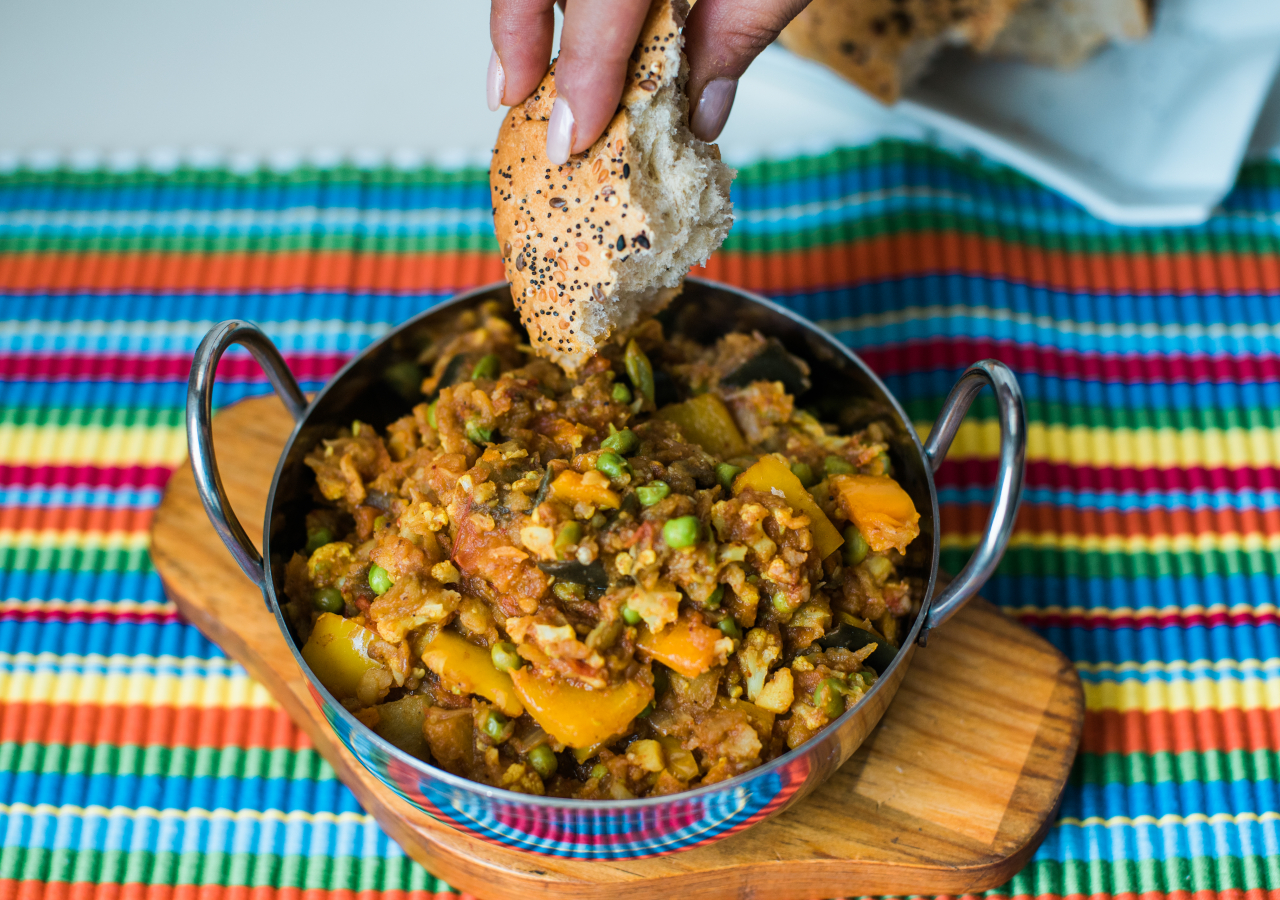
Dish: pav_bhaji